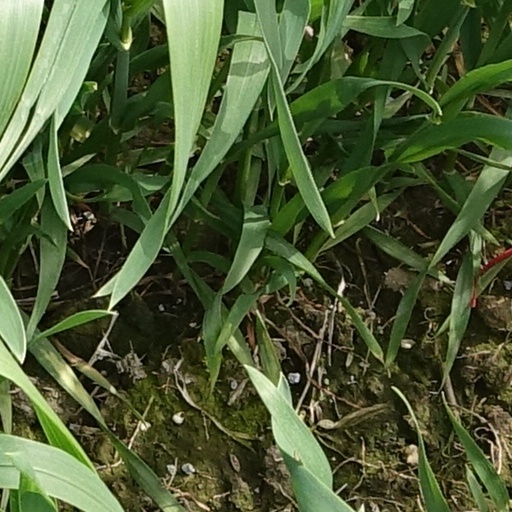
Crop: wheat